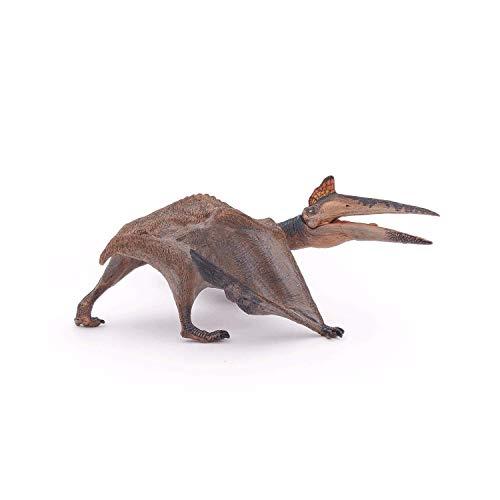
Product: Papo Quetzalcoaltus
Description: Hand painted figures.
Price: $27.24
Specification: ProductDimensions:7.5x5.5x3.5inches|ItemWeight:1.28ounces|ShippingWeight:4.8ounces(Viewshippingratesandpolicies)|ASIN:B07C6TLNCJ|Itemmodelnumber:55073|Manufacturerrecommendedage:3yearsandup